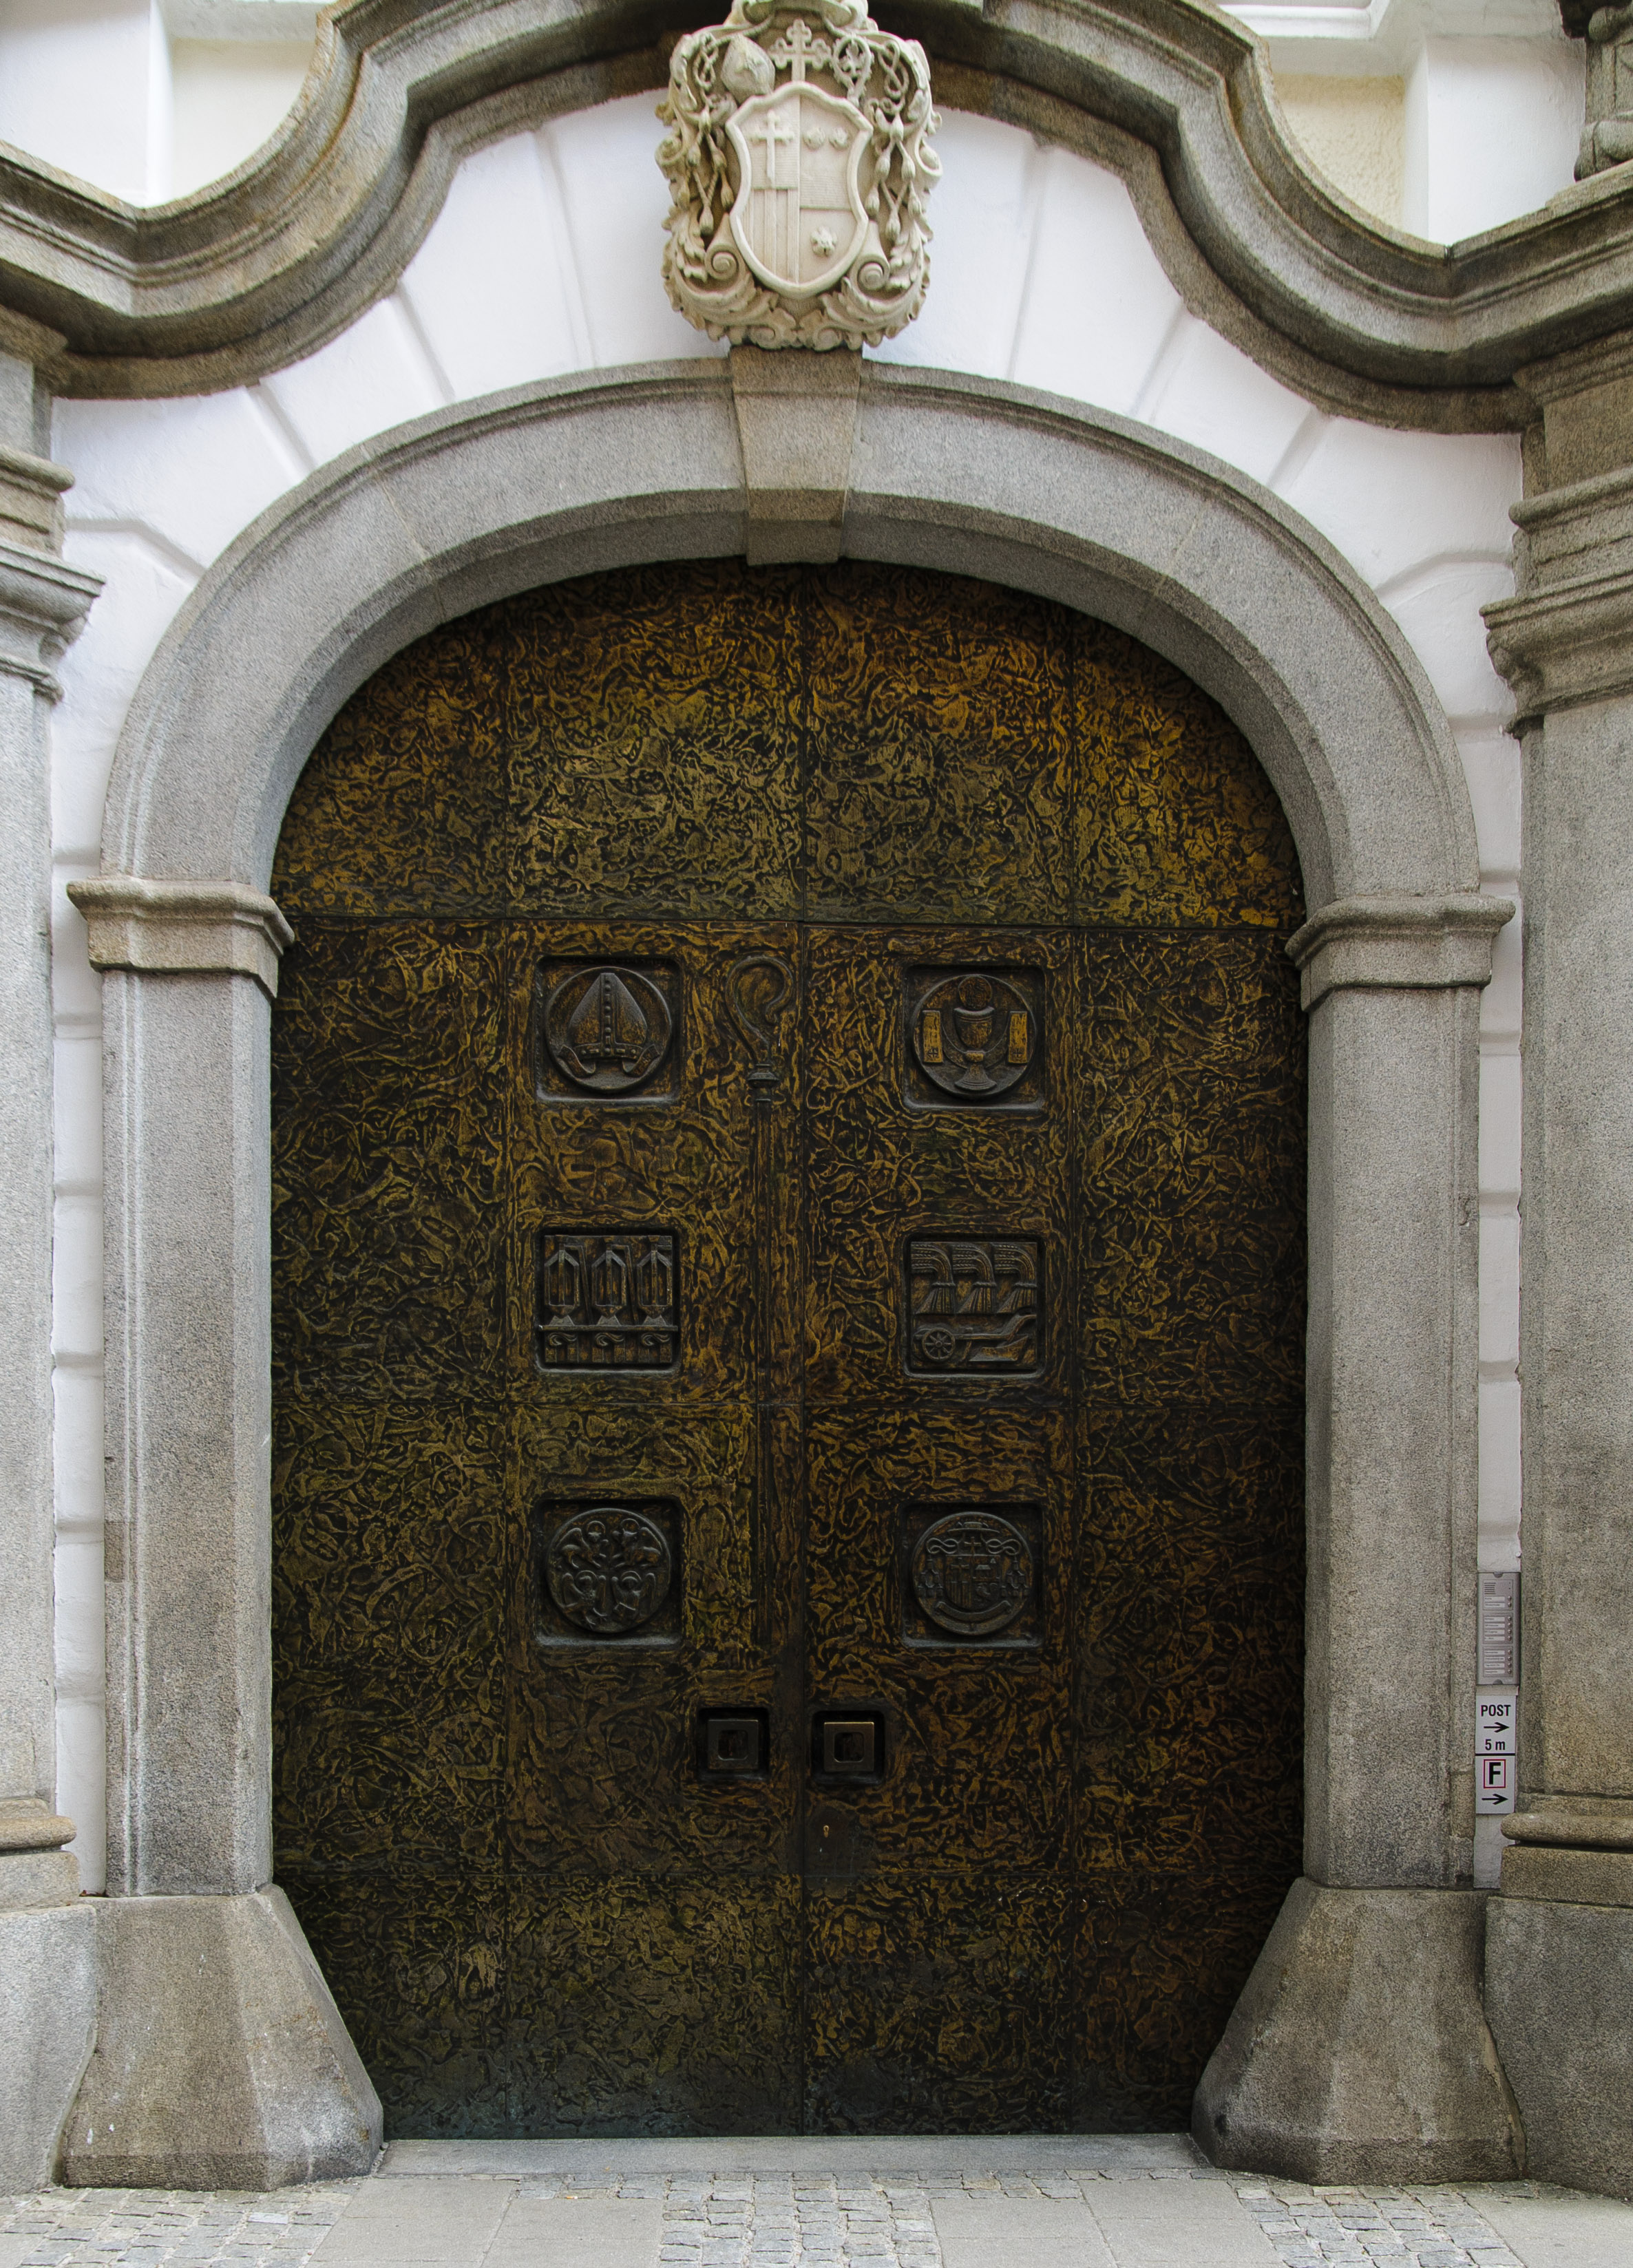
architecture, building, arch, facade, chapel, nikon, door, place of worship, monastery, synagogue, estate, d300, linz, ancient history